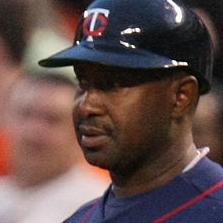
Age: 56